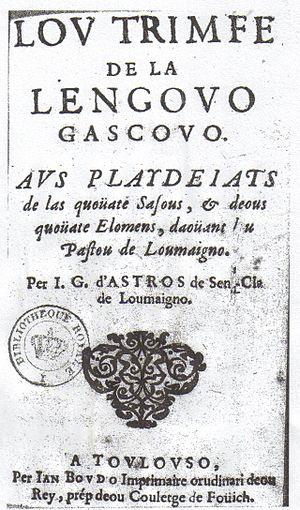
L'histoire de la littérature béarnaise et gasconne fait partie de celle de la littérature occitane, mais s'en distingue du fait des spécificités historiques, linguistiques et politiques du Béarn et des divers pays gascons.
Jean-Géraud d'Astros est curé et poète écrivant en gascon né en 1594 au hameau de Jandourdis, près de Saint-Clar de Lomagne et mort en 1648. Son nom est parfois orthographié Dastros.